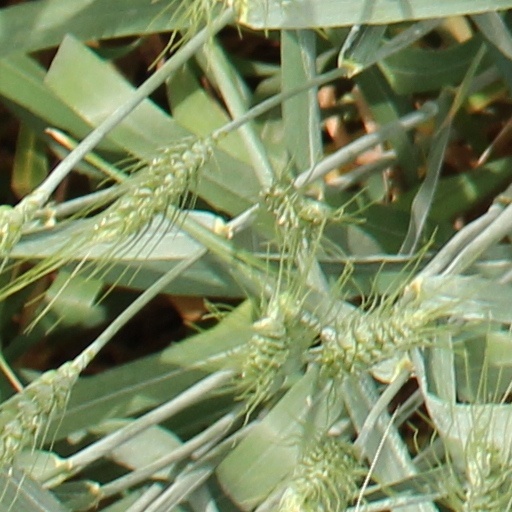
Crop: wheat